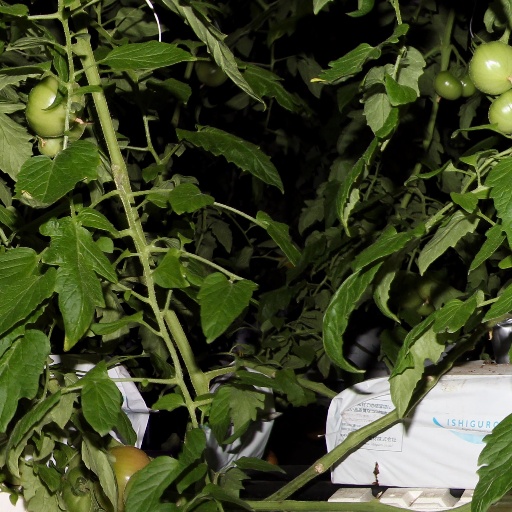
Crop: tomato